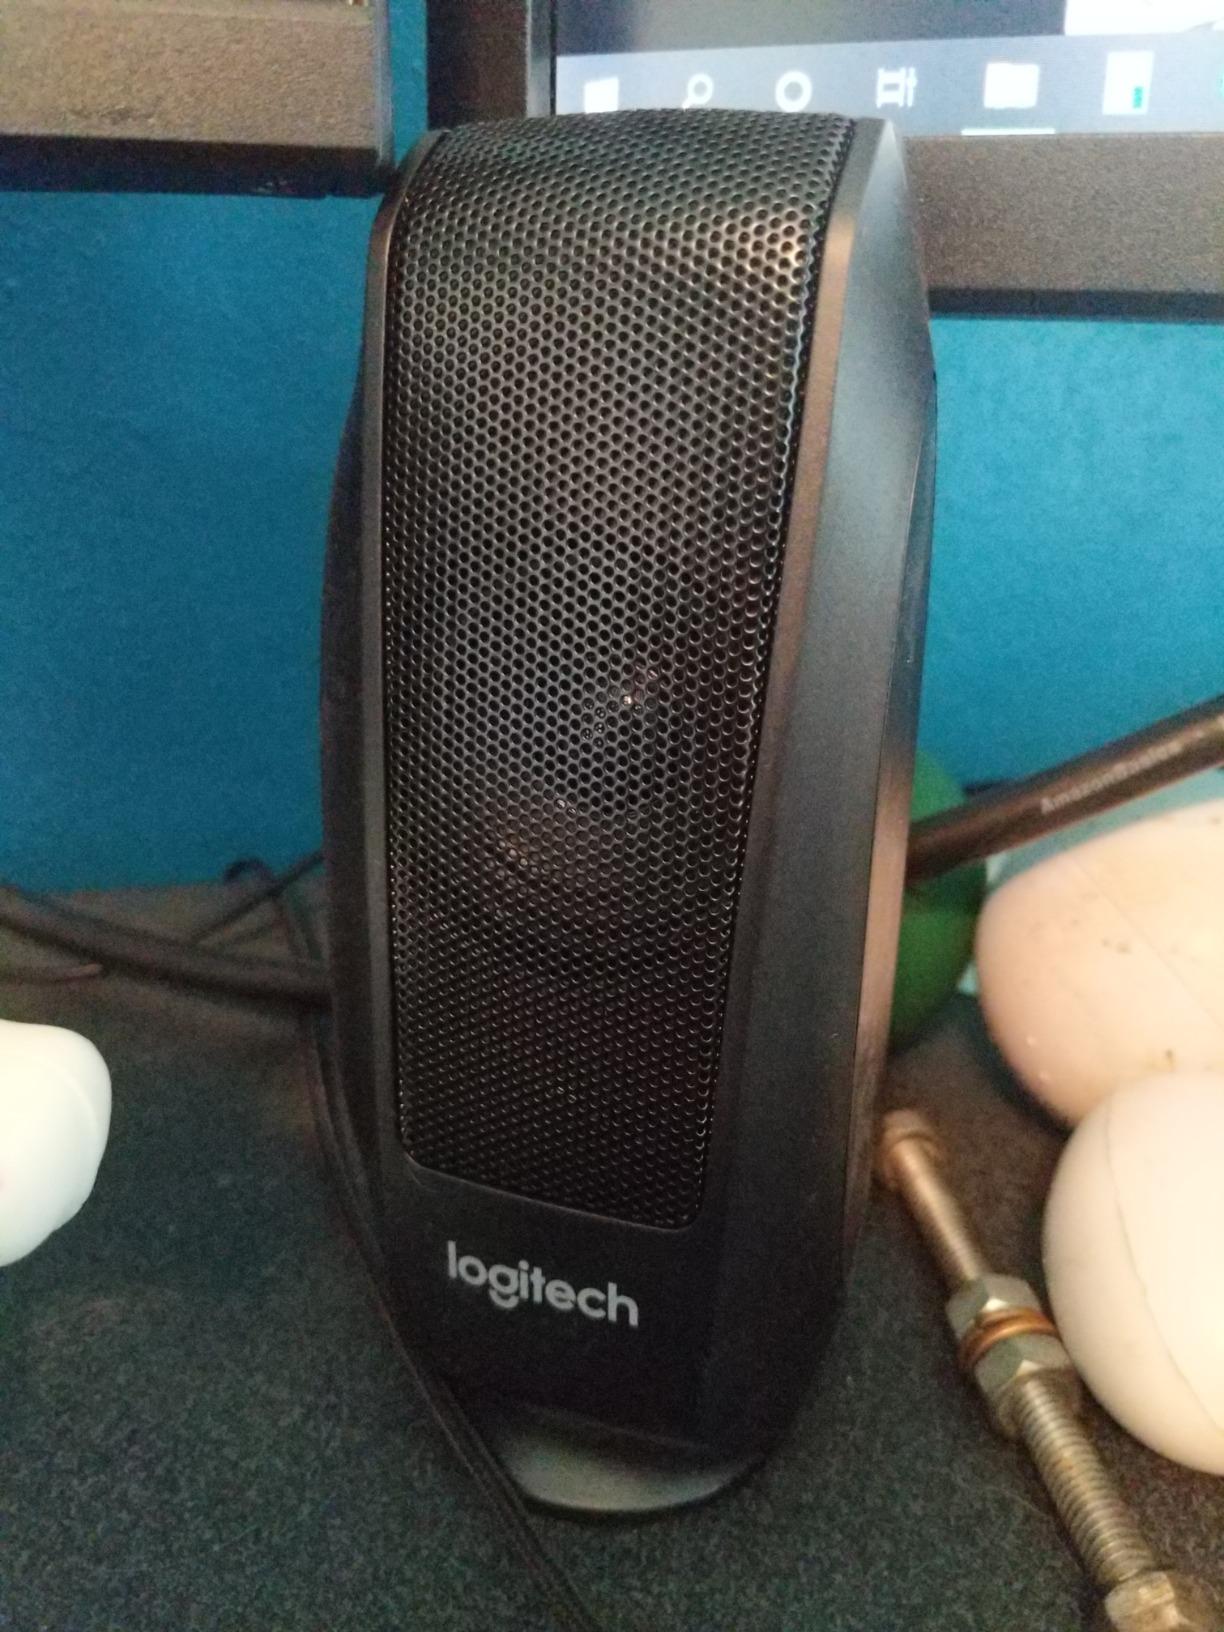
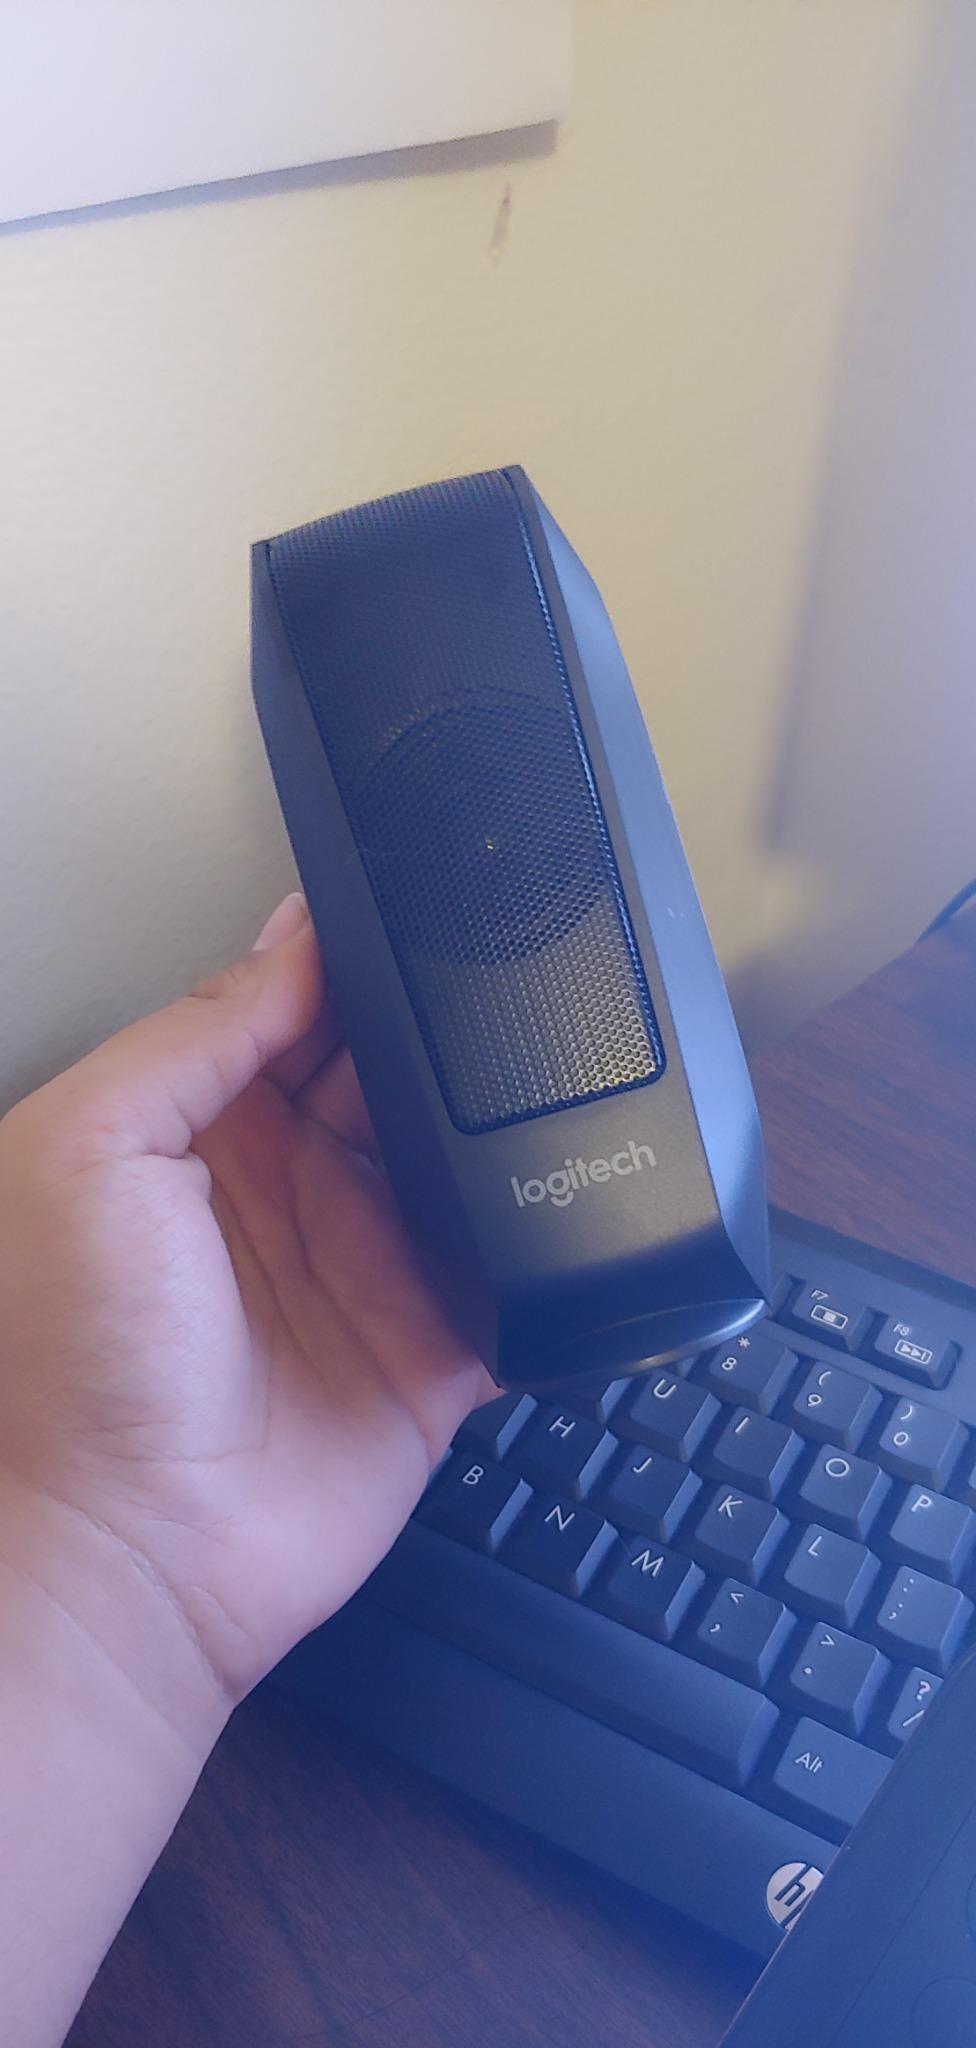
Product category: speaker
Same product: yes